Florida State Seminoles men's basketball

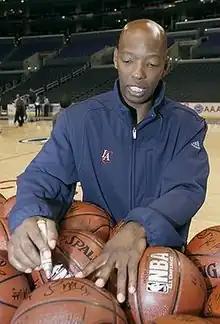
Sam Cassell is one of the most decorated players to have played at Florida State.

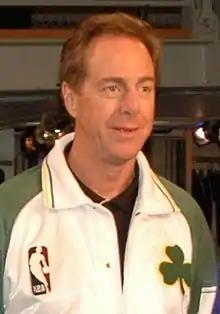
Dave Cowens is the first player to have his number retired by the Seminoles.

The Seminoles have appeared in the NCAA tournament 18 times, with a record of 24–18.